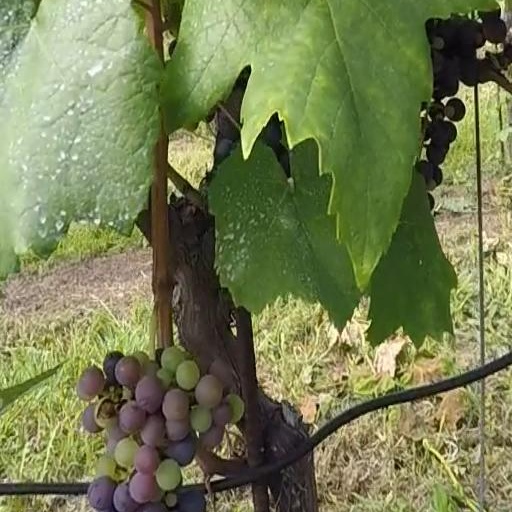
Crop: grape